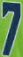
Number: 7